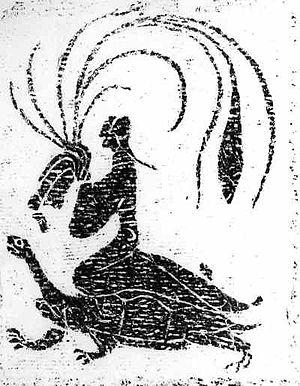
Nanyang est une ville-préfecture du sud-ouest de la province du Henan en Chine. La population de sa juridiction était d'environ 10,7 millions d'habitants en 2006. On y parle le dialecte de Nanyang du mandarin zhongyuan.